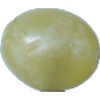
Label: Grape White 1